Jet Li: Rise to Honor

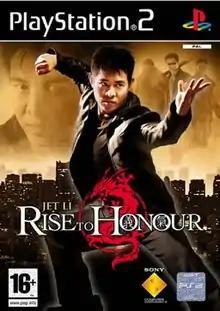
EU, UK and Australian box art

Jet Li: Rise to Honor is an action-adventure video game developed and published by Sony Computer Entertainment for the PlayStation 2. It was originally released in 2004. The game features the likeness, voice acting and motion capture work of martial arts actor Jet Li, and features martial arts choreography by Corey Yuen. It is notable for being the only game fully developed at Sony Computer Entertainment America's Foster City headquarters, which handles publishing duties in North America to this day,